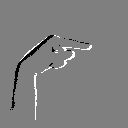
ASL letter: g